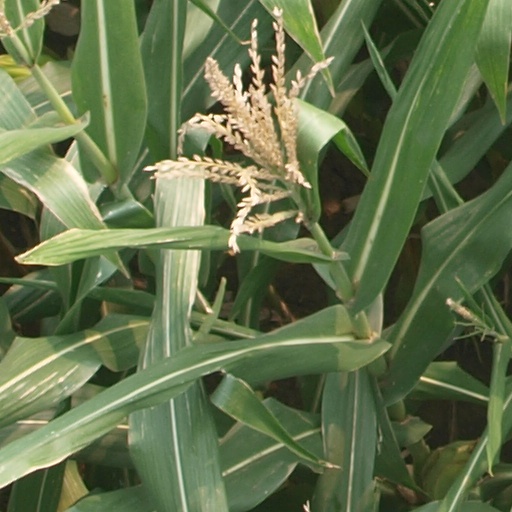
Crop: maize; corn